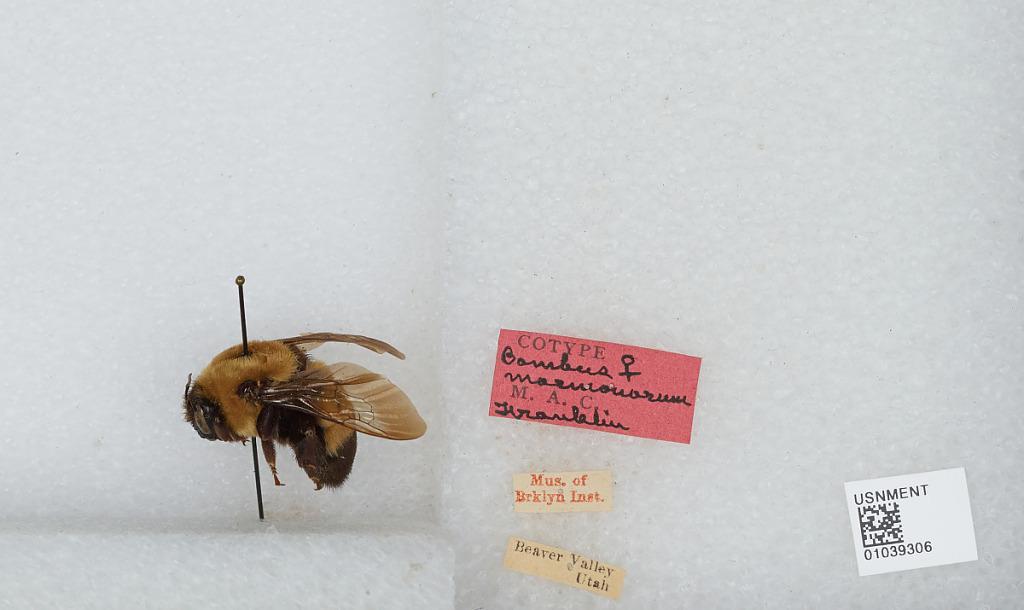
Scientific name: Bombus mormonorum Franklin
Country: United States
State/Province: Utah
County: Beaver
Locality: Beaver Valley
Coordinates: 38.2803, -112.574